Æbelholt Abbey

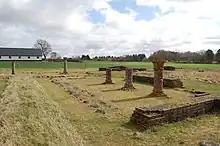
Ruins of Æbelholt Abbey

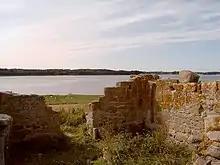
Monastery ruins on Eskilsø

The monastery was first established on Eskilsø Island in Roskilde Fjord in 1104. The stone abbey church still remains in ruins. It was 24 meters long and had a nave, choir, and apse in the Romanesque style. Bishop Absalon of Roskilde, determined to obtain a new Augustinian superior, sent for his friend, Abbot William ("Abbed Vilhelm") of Sainte-Geneviève in Paris. When Abbot William arrived in 1165 with three French Canons Regular there were only six religious left at Eskilsø, two of whom were dismissed when they refused to submit to the new rule.